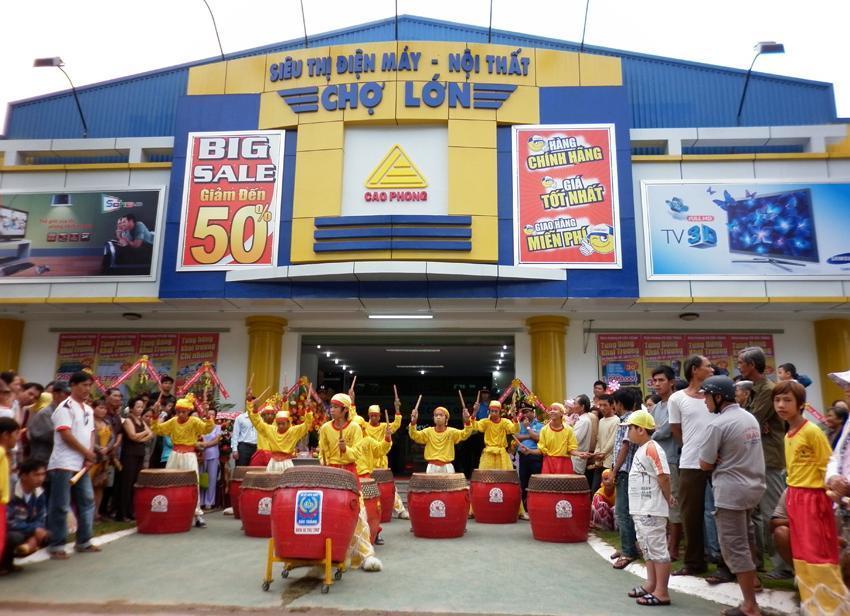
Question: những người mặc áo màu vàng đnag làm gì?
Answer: đánh trống